Tondo (historical polity)

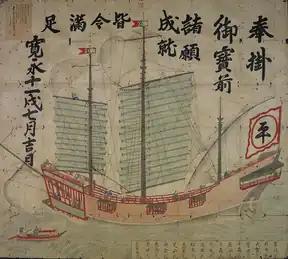
A Japanese Red seal ship. Tokyo Naval Science Museum.

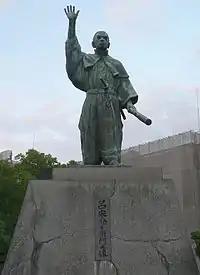
Statue of Luzon Sukezaemon at Sakai Citizens' Hall.

Relations between Japan and the kingdoms in the Philippines, date back to at least the Muromachi period of Japanese history, as Japanese merchants and traders had settled in Luzon at this time. Especially in the area of Dilao, a suburb of Manila, was a "Nihonmachi" of 3,000 Japanese around the year 1600. The term probably originated from the Tagalog term "dilaw", meaning "yellow", which describes a colour. The Japanese had established quite early an enclave at Dilao where they numbered between 300 and 400 in 1593. In 1603, during the Sangley rebellion, they numbered 1,500, and 3,000 in 1606. In the 16th and 17th centuries, thousands of Japanese people traders also migrated to the Philippines and assimilated into the local population.